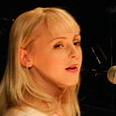
Age: 21